Cultural-historical activity theory

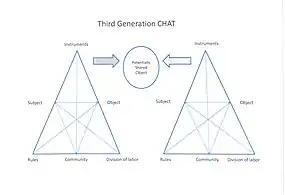
Third-generation CHAT

Engeström's basic activity triangle (which adds rules/norms, intersubjective community relations, and division of labor, as well as multiple activity systems sharing an object) has become the principal third-generation model for analysing individuals and groups. Engeström summarizes the current state of CHAT with five principles: